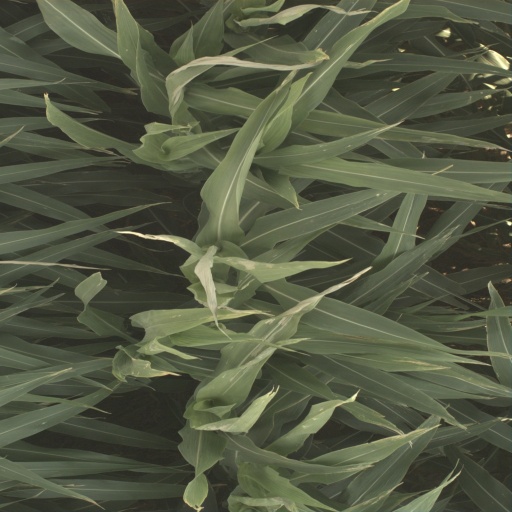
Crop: sorghum